Clevedon Court

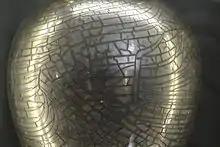
The distinctive Eltonware cracked glaze from the display at Clevedon Court

Sir Edmund's son Sir Ambrose succeeded him in 1920. His son Sir Arthur was one of the pioneers of documentary film making in the years prior to, during and after the Second World War, working with John Grierson. He inherited the title on his father's death in 1951. The house was acquired by the Nation, and was given to the National Trust, in part-payment of death duties, in 1960. The West Wing was immediately demolished, being considered to have no architectural or historical significance, to reduce running costs and to return the house to its supposed mediaeval ground plan. Sir Arthur died in 1973 and was succeeded by his son Sir Charles. The Elton family is still resident in the house, which is now open to the public.